Ryan McMahon (baseball)

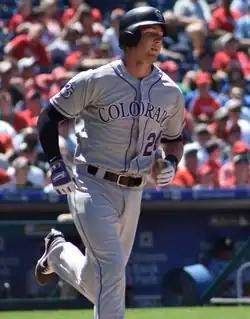
McMahon with the Colorado Rockies in 2018

Ryan Patrick McMahon (born December 14, 1994) is an American professional baseball third baseman for the New York Yankees of Major League Baseball (MLB). He has previously played in MLB for the Colorado Rockies. He made his MLB debut in 2017 and was an All-Star in 2024.